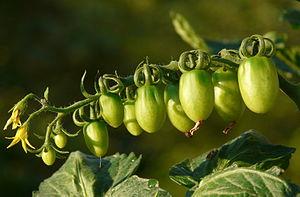
Tomates vertes